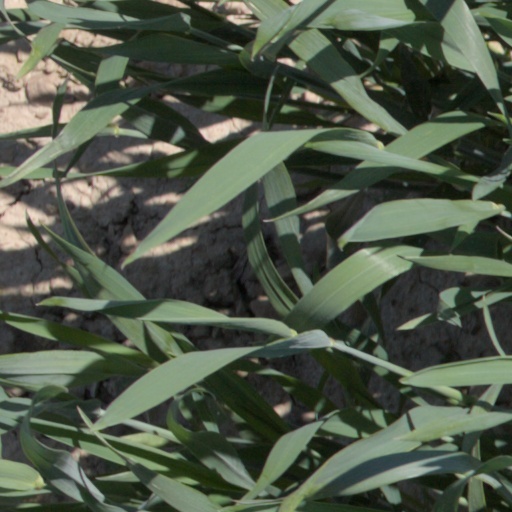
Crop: wheat